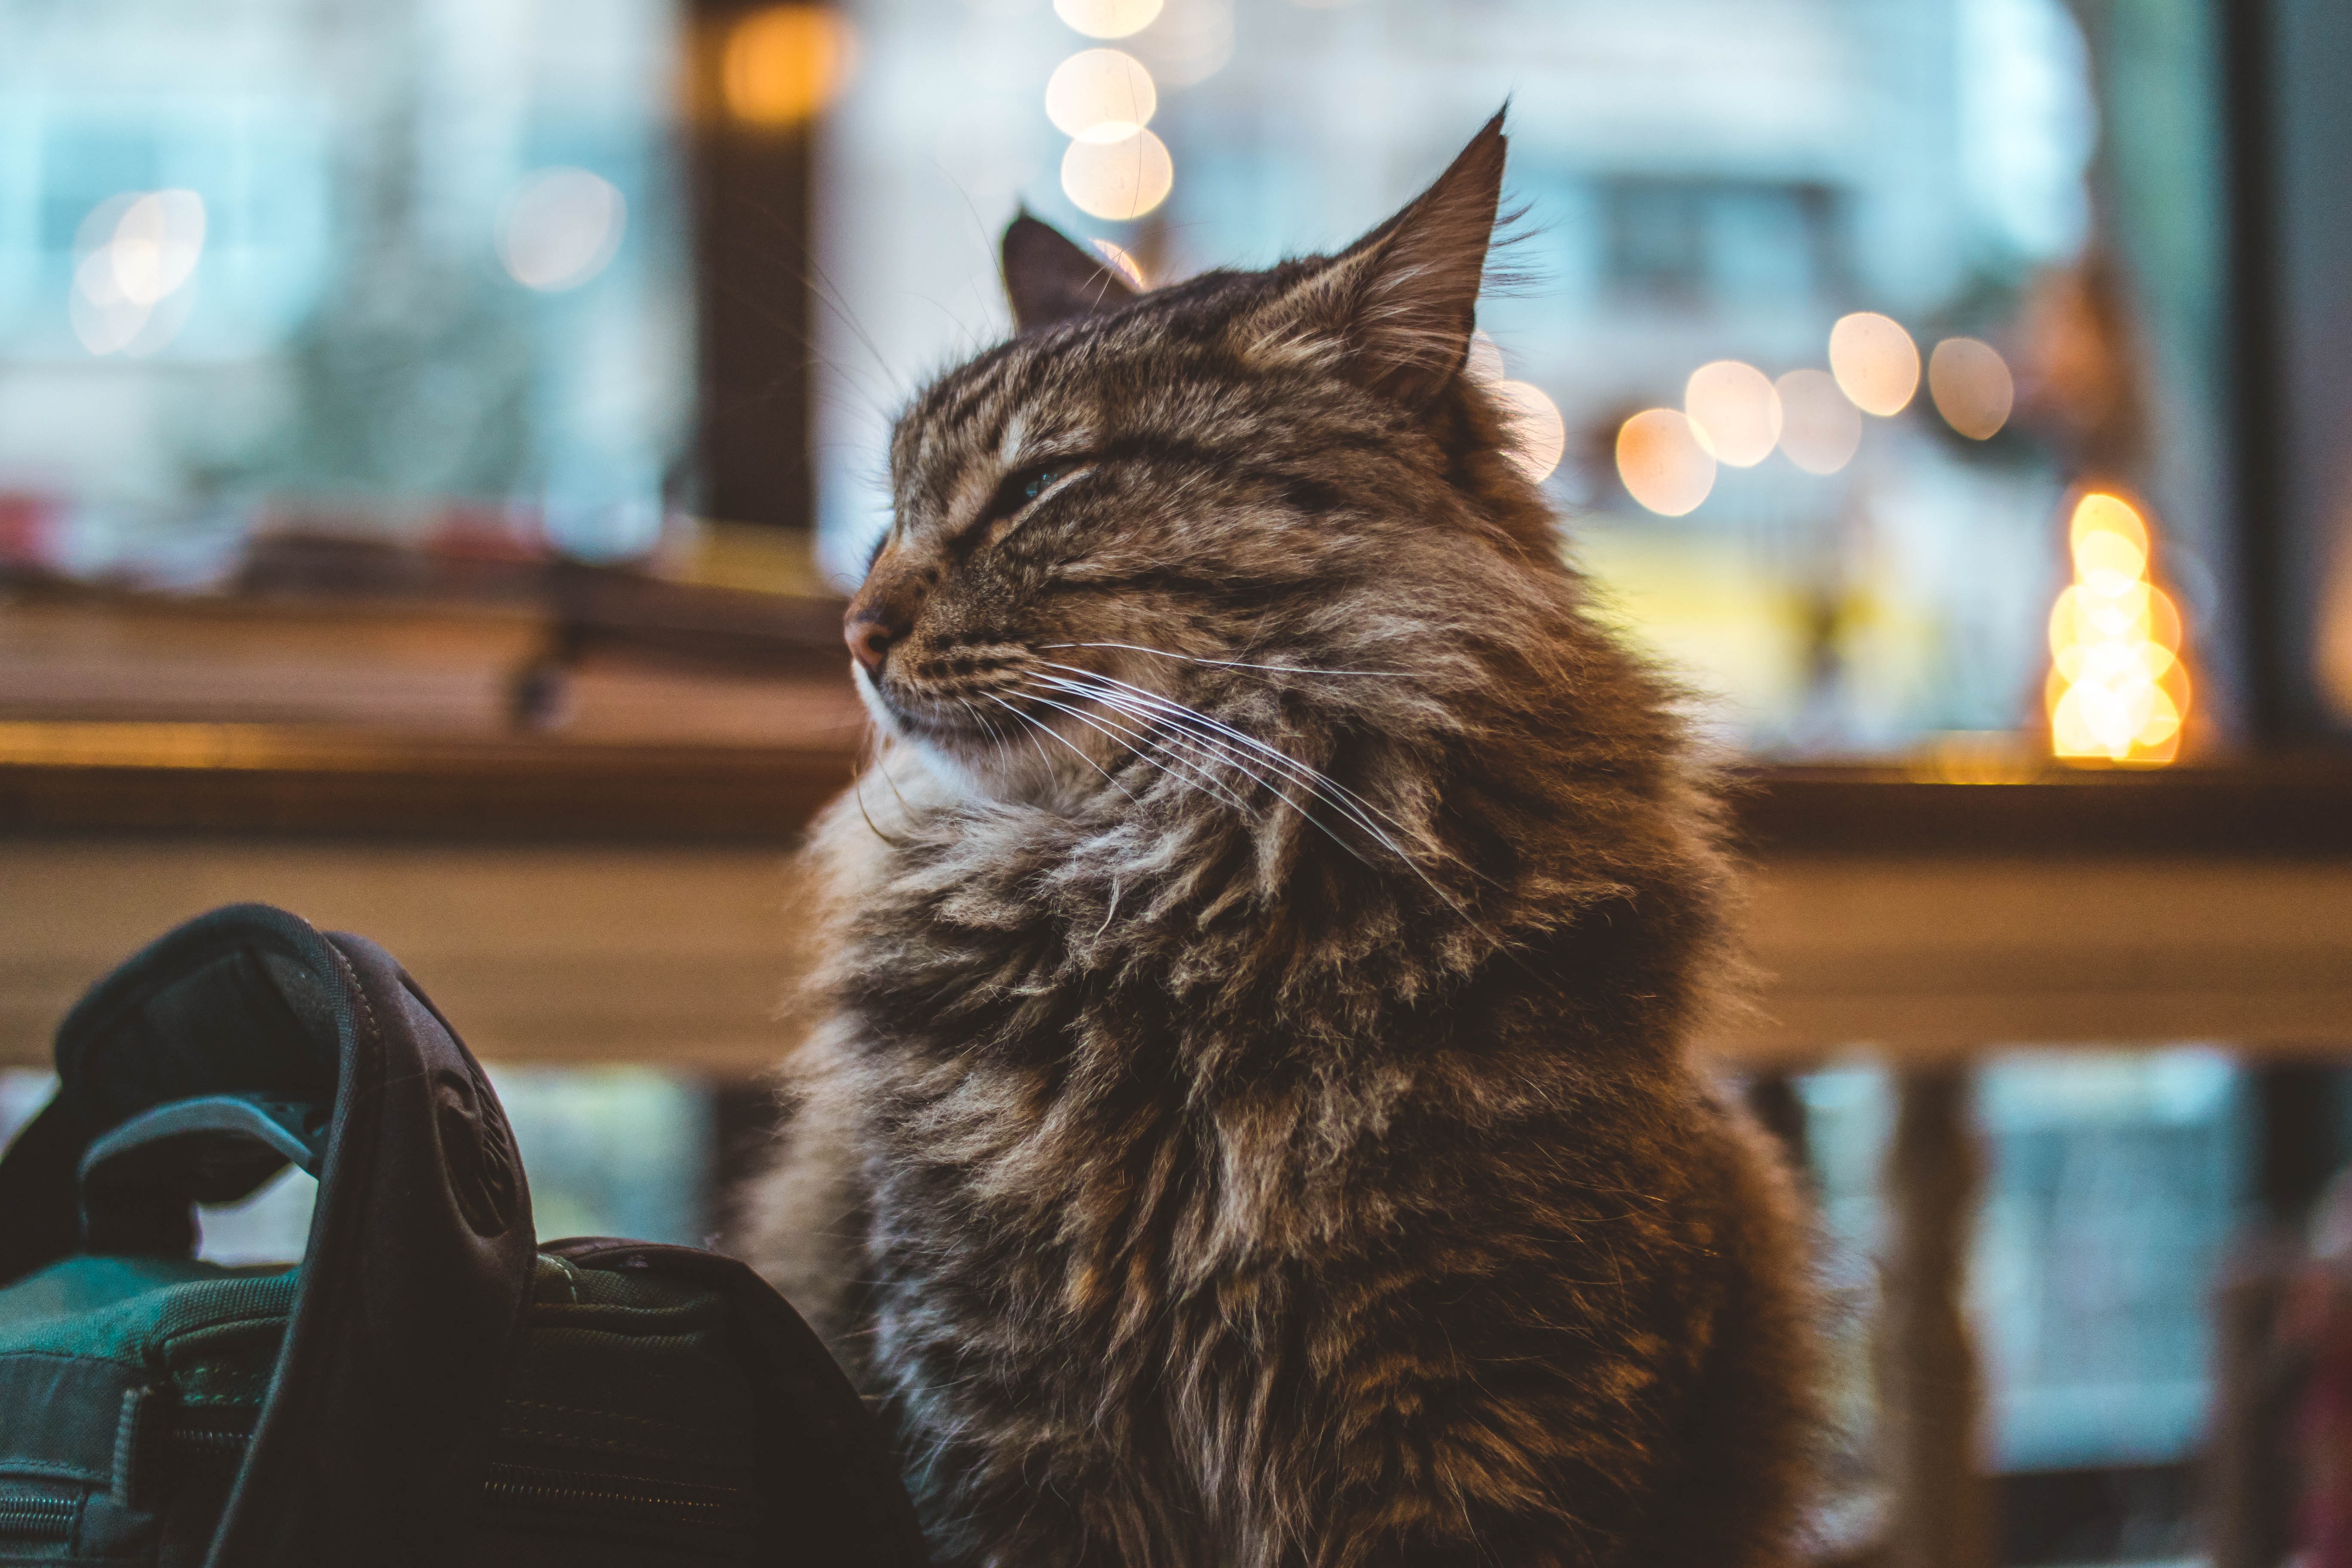
cat, small to medium sized cats, felidae, whiskers, snapshot, carnivore, fur, tabby cat, kitten, asian, domestic short haired cat, dragon li, window, maine coon, wild cat, ear